Carnegie Mellon School of Computer Science

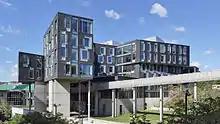
The Gates-Hillman Complex, home to Carnegie Mellon University's School of Computer Science.

Researchers from Carnegie Mellon School of Computer Science have made fundamental contributions to the fields of algorithms, artificial intelligence, computer networks, distributed systems, parallel processing, programming languages, computational biology, robotics, language technologies, human–computer interaction and software engineering.